Chery QQme

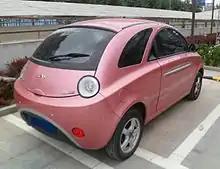
Chery QQme rear

Chery created a QQ-branded product line in 2006 that included the original QQ (rebadged as a QQ3), a sedan version called Chery QQ6 and the three door Chery QQme. Prices of the QQme ranged from 55,000 yuan to 69,000 yuan with sales per year ranging from a few hundreds up to just above a thousand units.